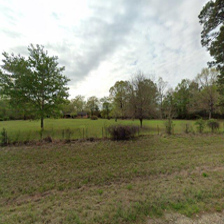
Label: streetView